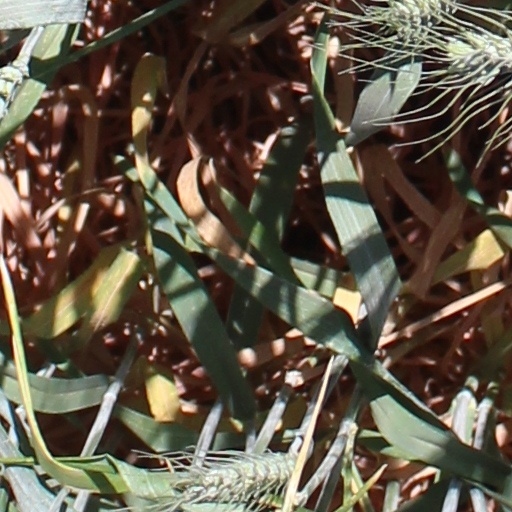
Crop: wheat